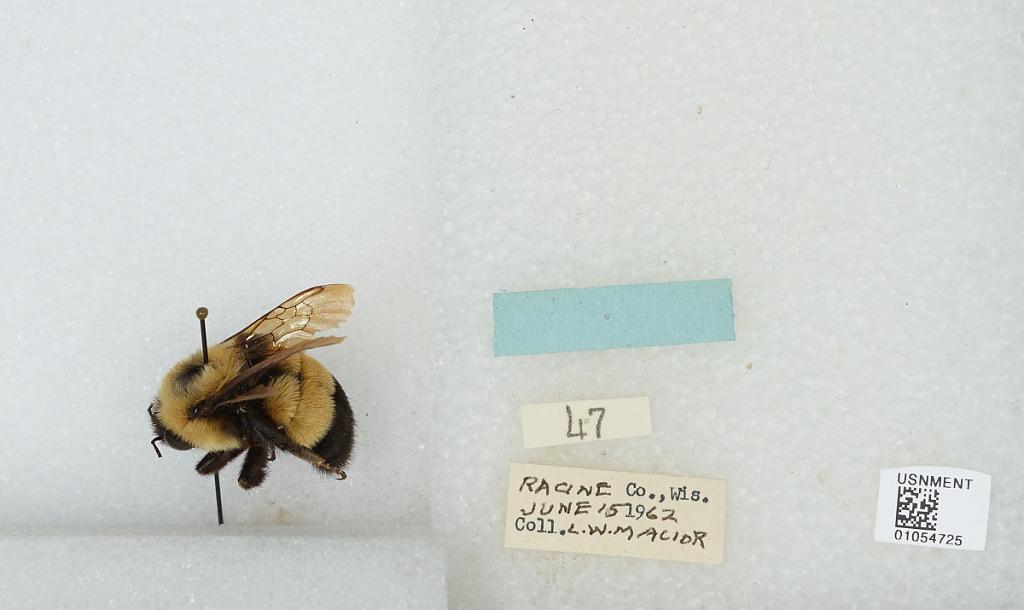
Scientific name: Bombus (Bombus) affinis Cresson
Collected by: L. Macior
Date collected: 1962-6-15
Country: United States
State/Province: Wisconsin
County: Racine
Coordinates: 42.78, -87.76